V-2 rocket

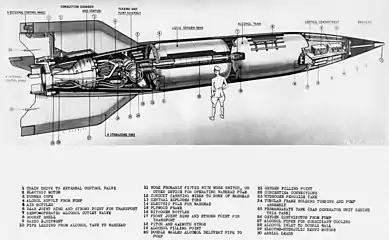
A U.S. Army cut-away diagram of the V-2.

The A4 used a 75% ethanol/25% water mixture ("B-Stoff") for fuel and liquid oxygen (LOX) ("A-Stoff") for oxidizer. The water reduced the flame temperature, acted as a coolant by turning to steam and augmented the thrust, tended to produce a smoother burn, and reduced thermal stress.